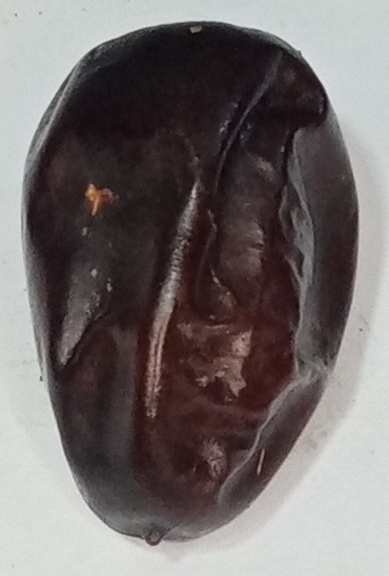
Variety: kupro
Size: large
Grade: grade-2